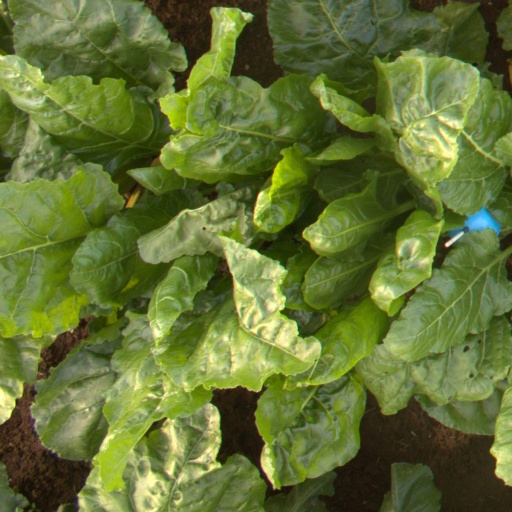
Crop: sugar beet